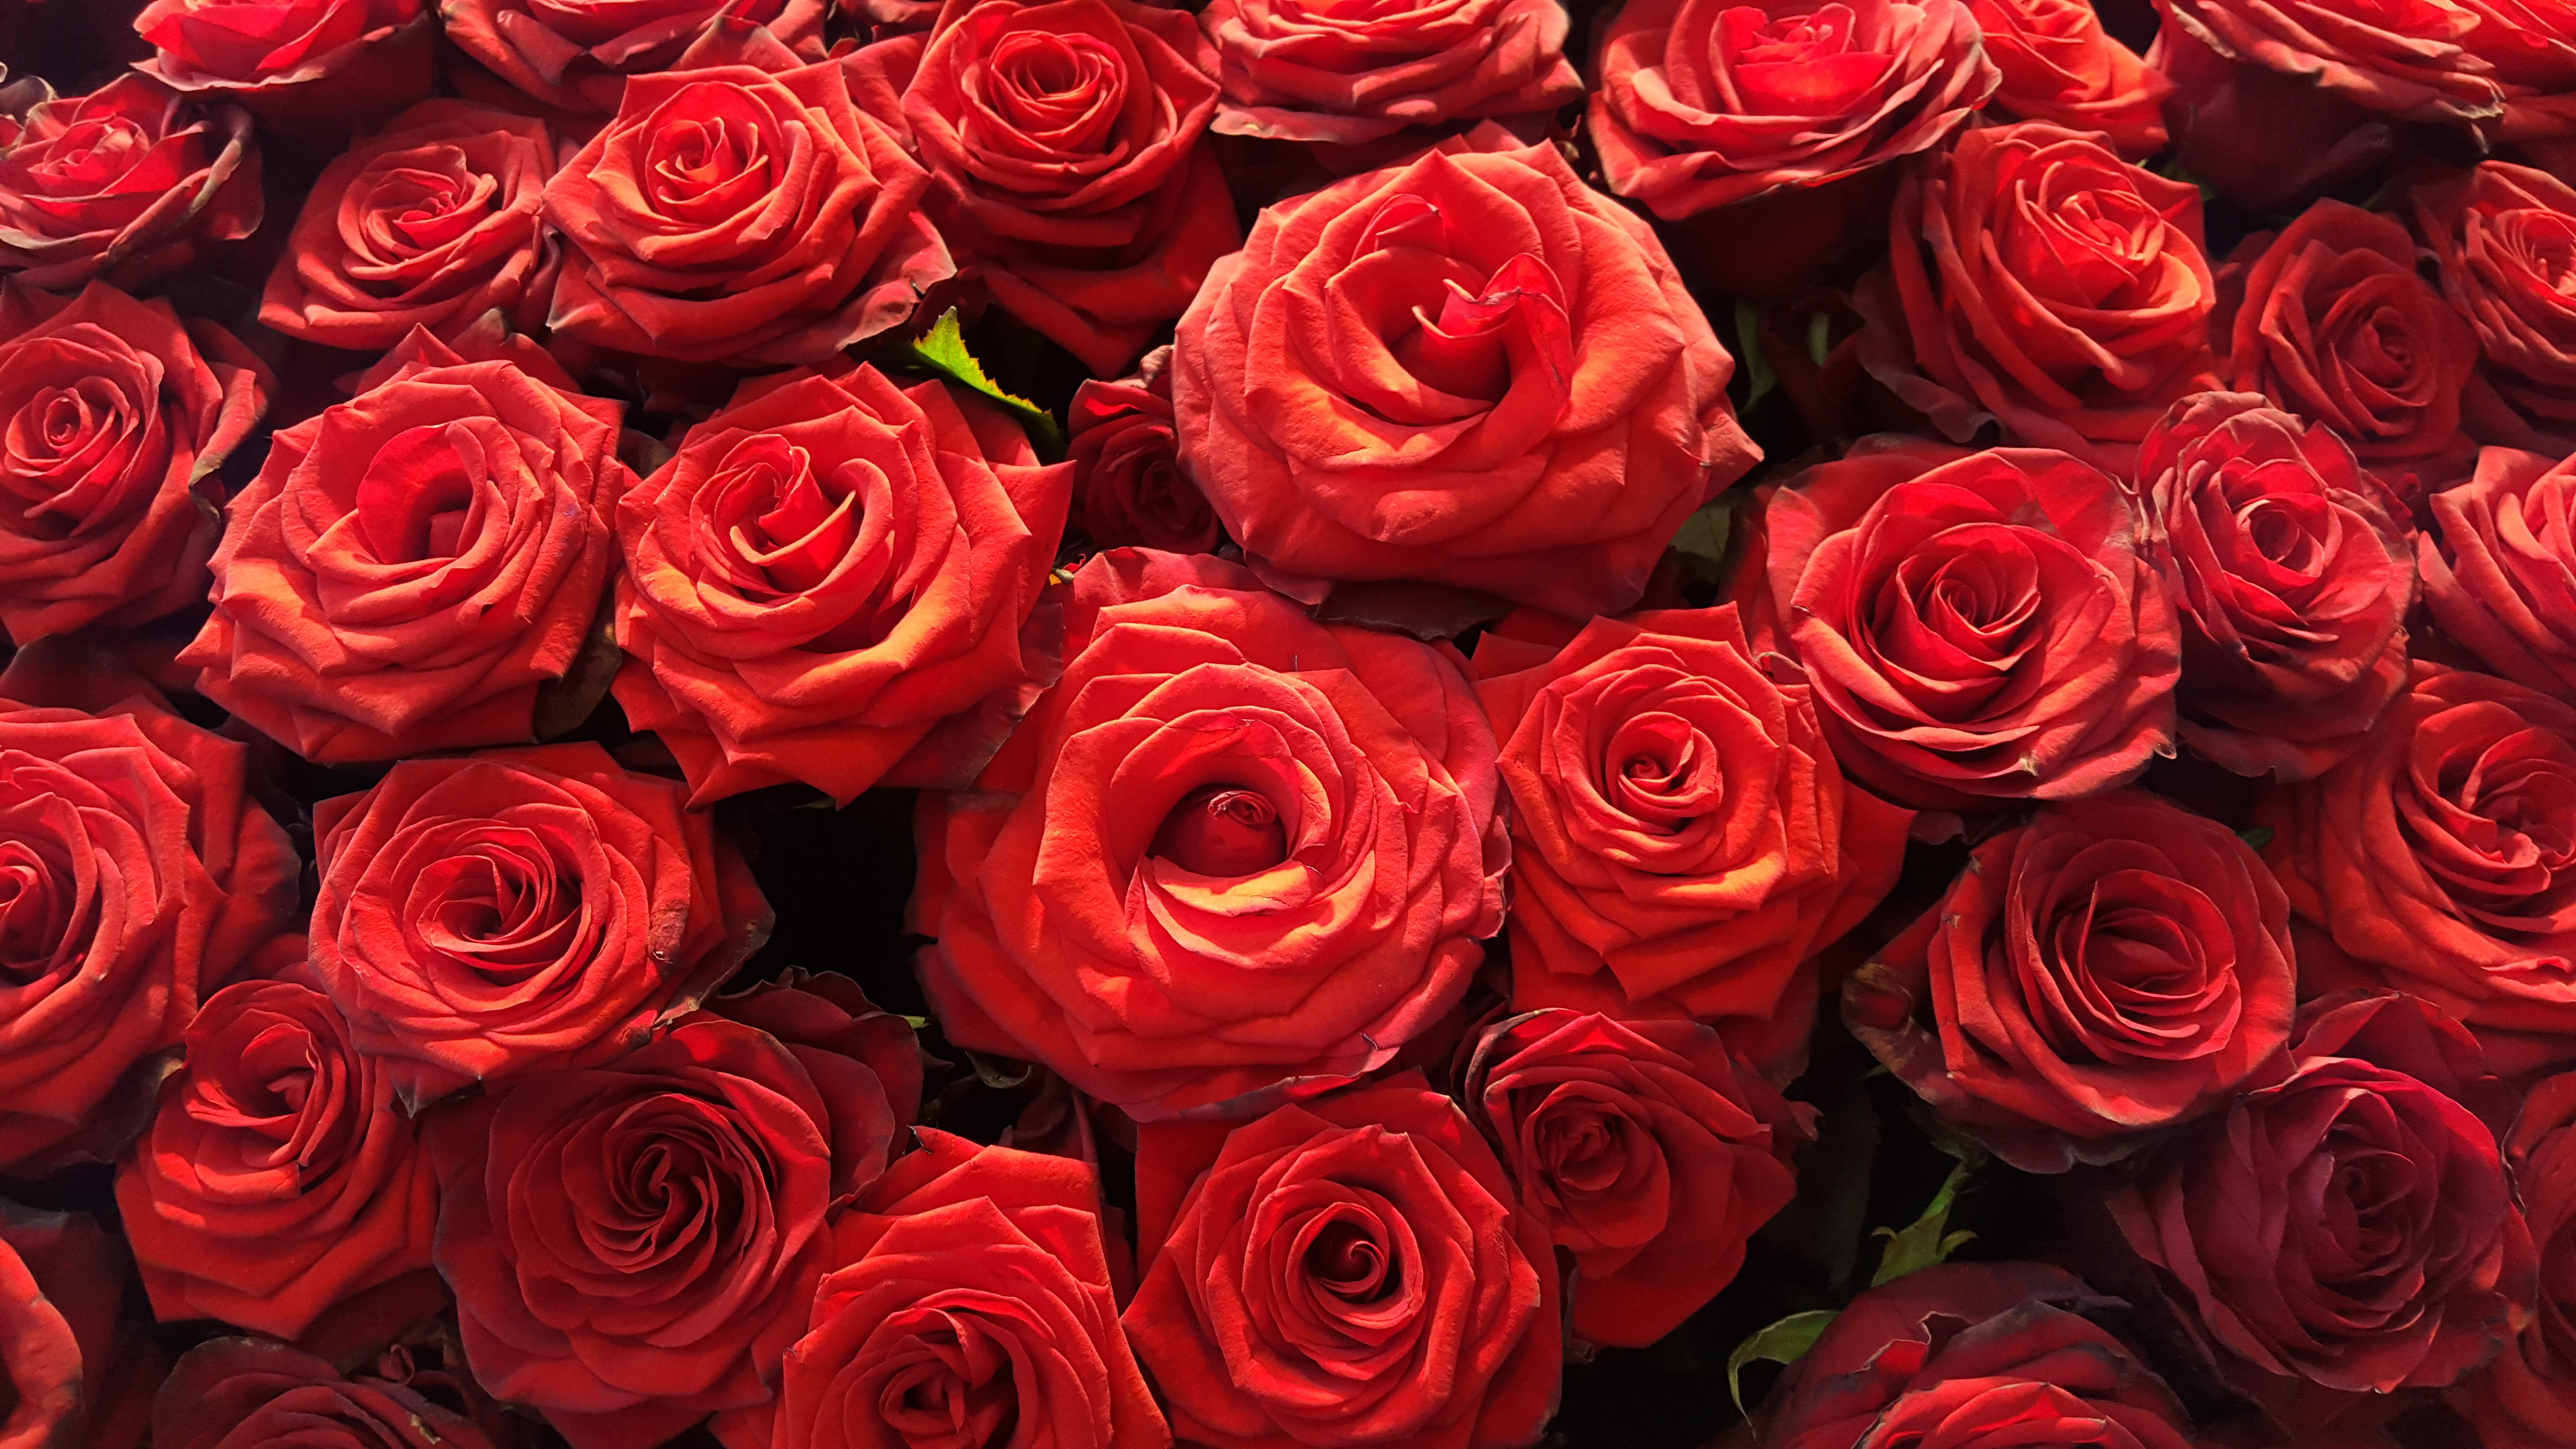
blossom, plant, flower, petal, bloom, rose, red, pink, red rose, floristry, floribunda, macro photography, valentine's day, flowering plant, garden roses, rose family, flower bouquet, land plant, rose order